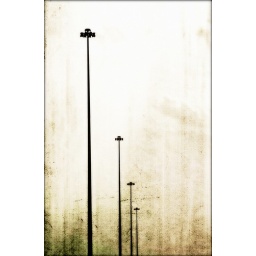
street lights on the highway in Toronto